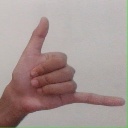
अक्षर: द